Bixslade

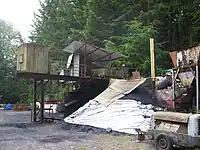
Monument Freemine.

Three quarries; Monument Quarry, Mine Train Quarry and Bixhead Quarry still operate at Bixslade, producing Pennant Sandstone. No public access exists to any of the working sites at Bixslade.